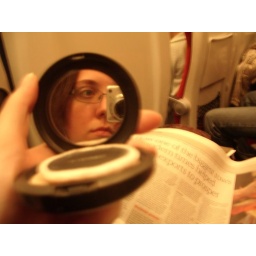
Self-portrait in a mirror on a train